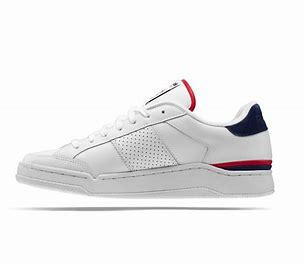
Brand: Reebok
Model: Ad Court